Question: When is this?
Tambaya: Yaushe ne wannan?
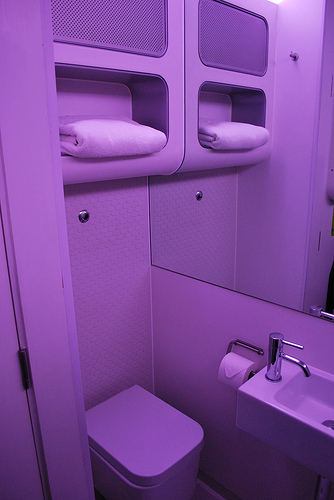
Answer: Daytime.
Amsa: Da rana.